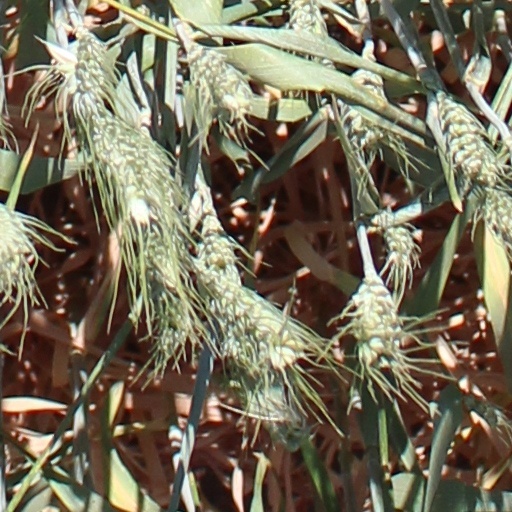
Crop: wheat